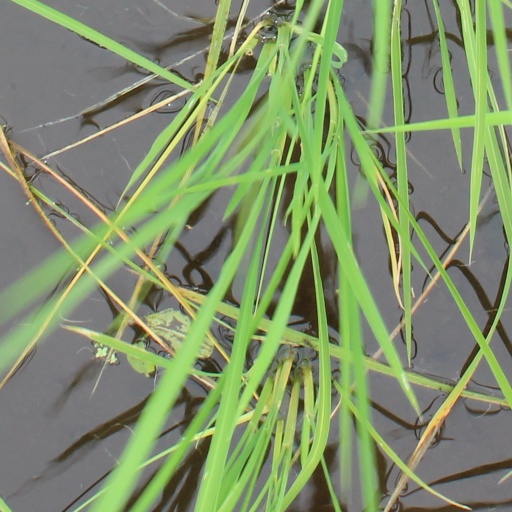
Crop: rice